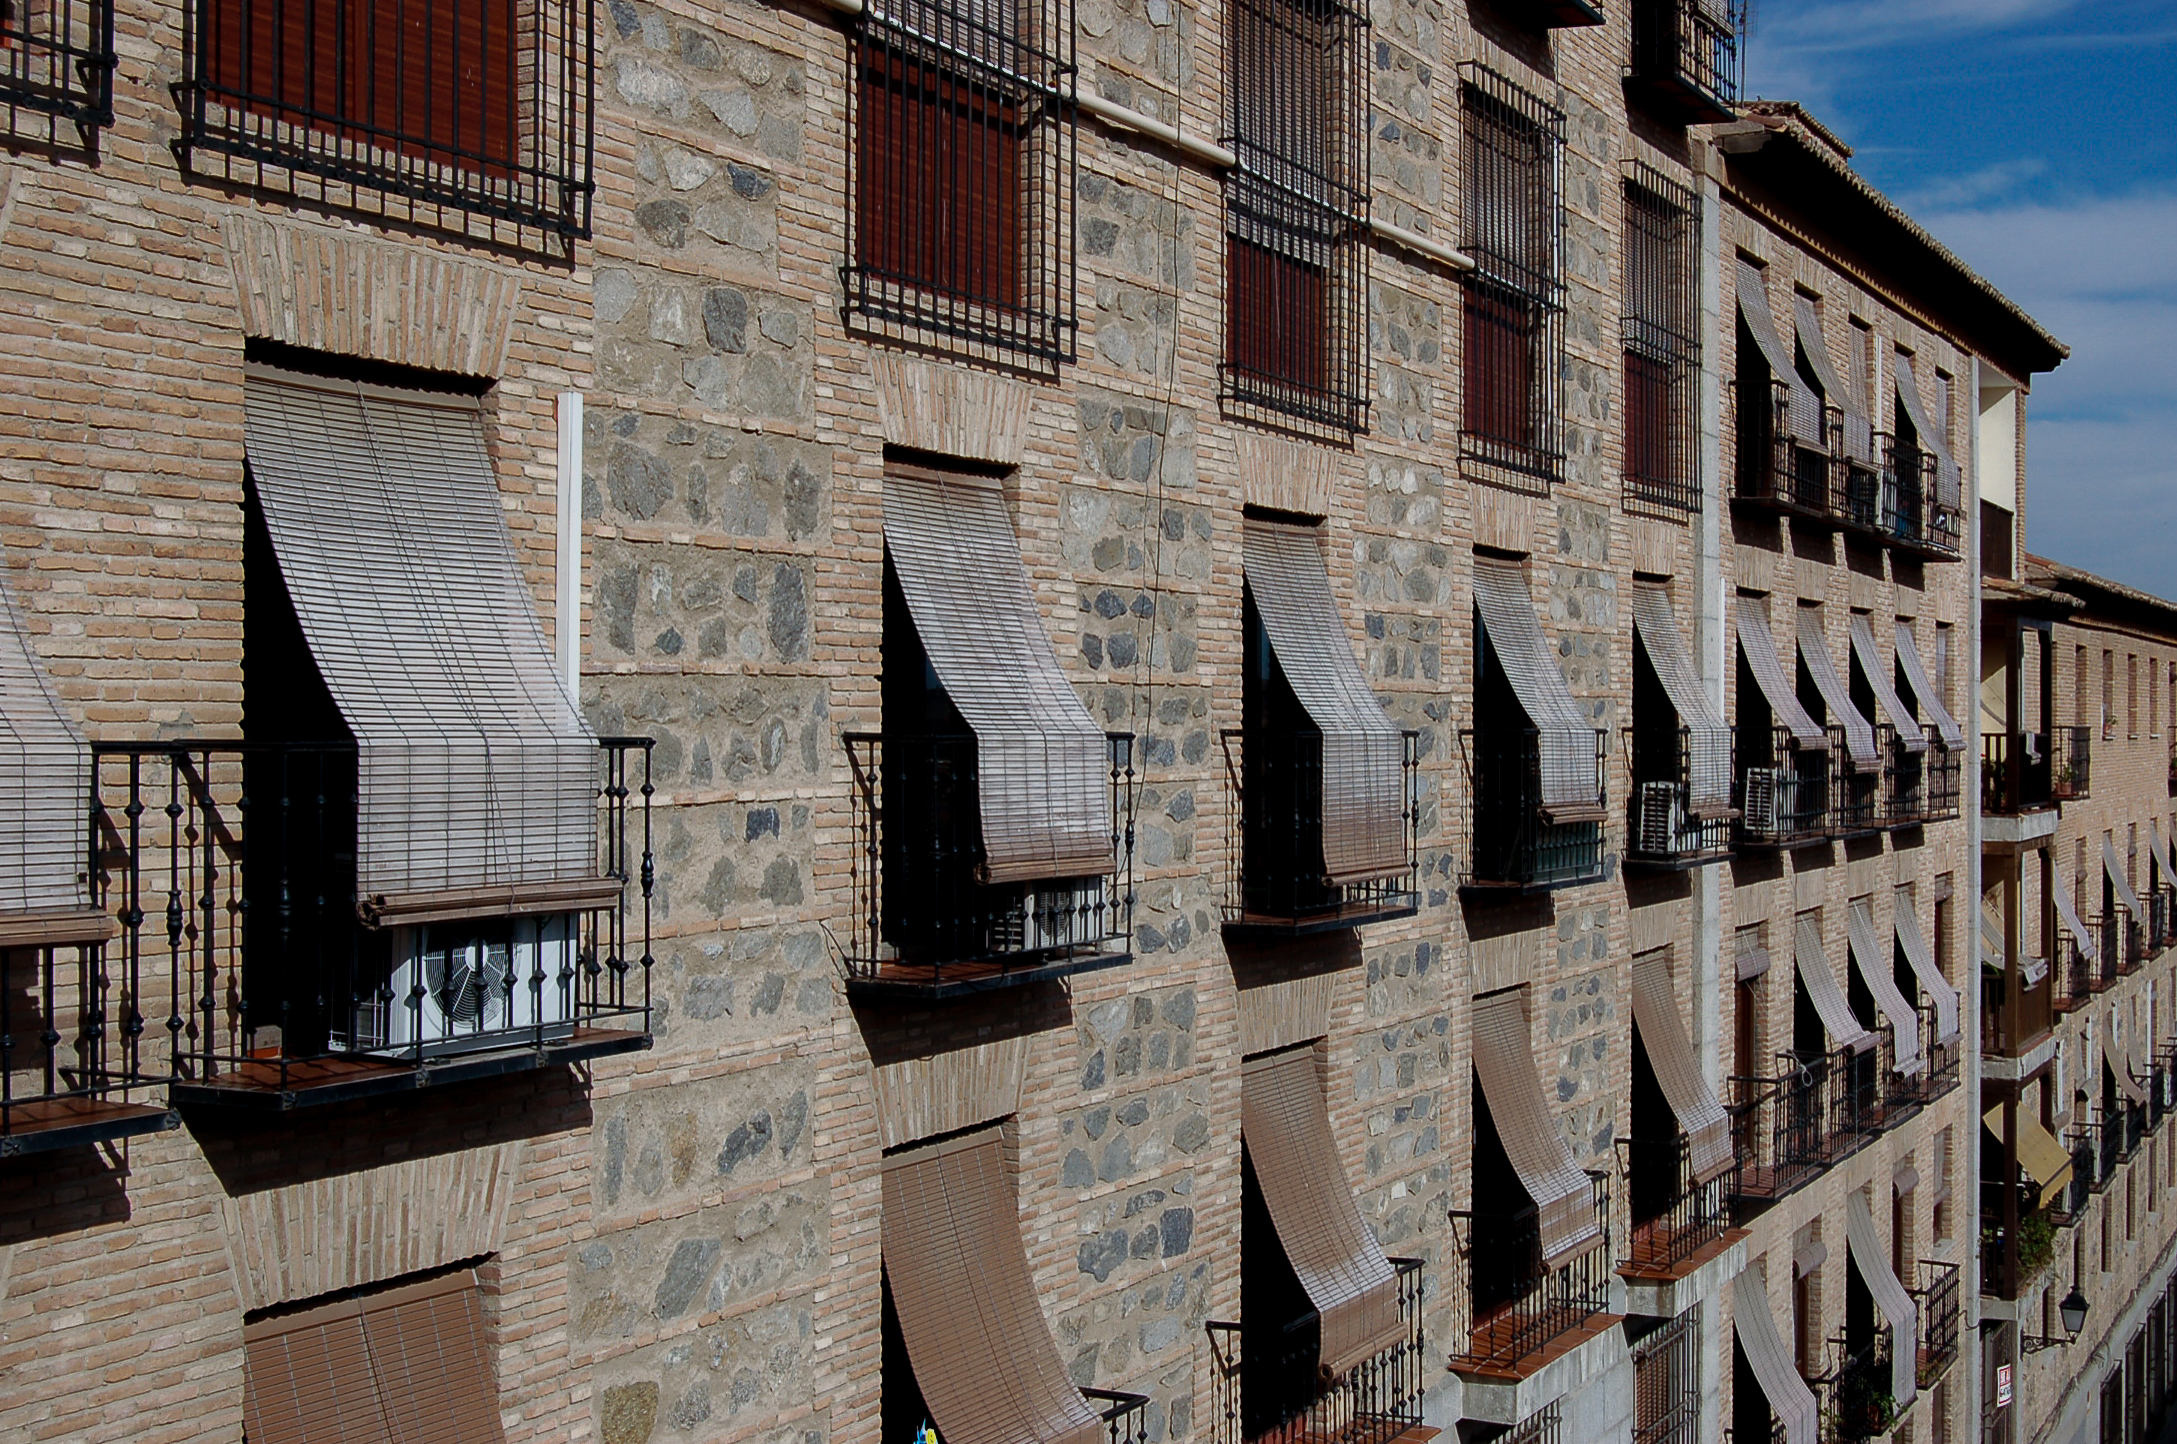
architecture, wood, city, wall, photo, facade, brick, art, foto, argentina, toledo, castillalamancha, es, espana, rodrigoparedes, buenosaires, 160378, www160378com, urban area